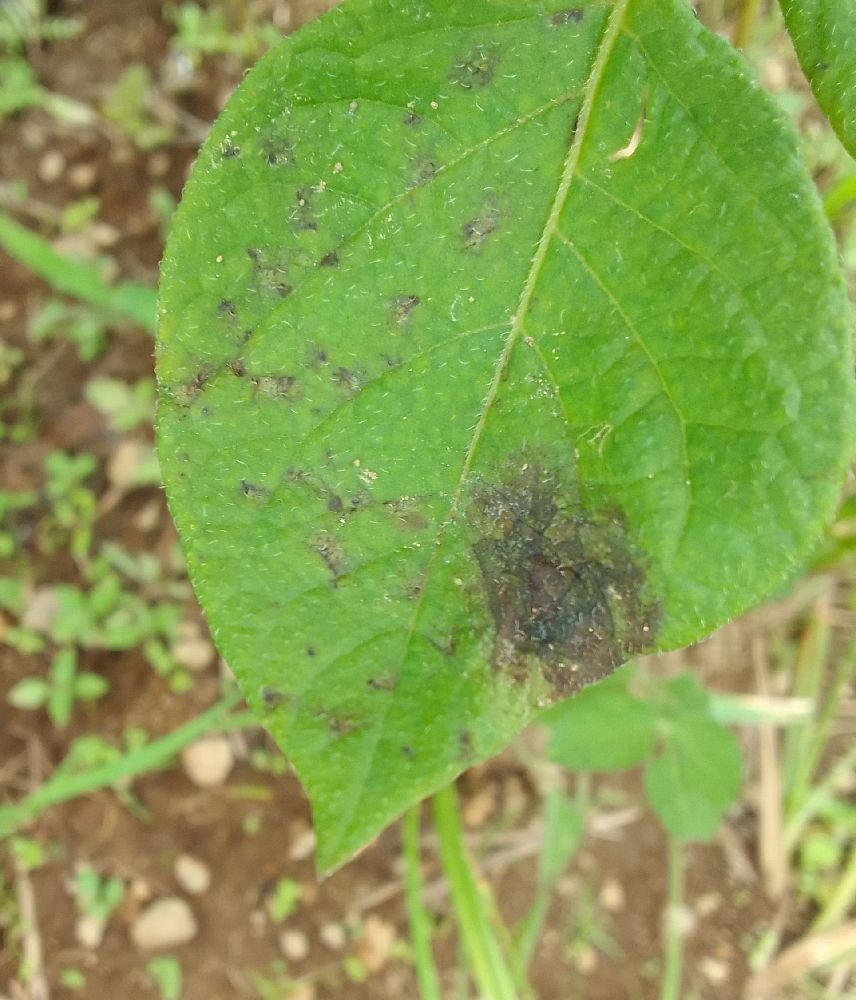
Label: Late blight